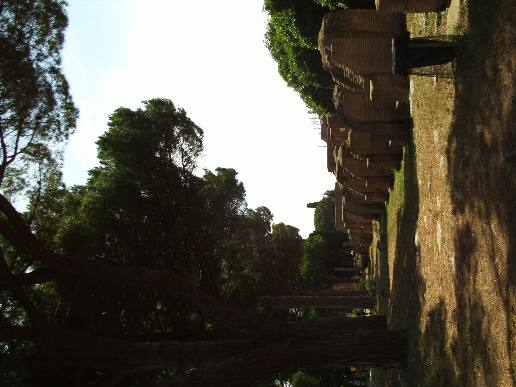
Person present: No